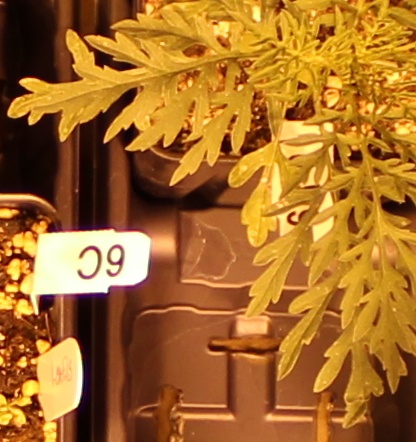
Label: Ragweed